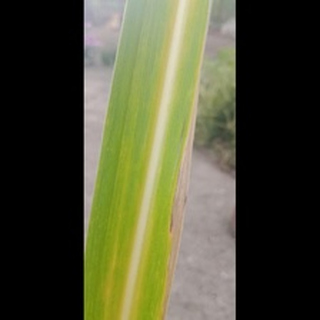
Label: sugarcane_yellow_leaf_disease